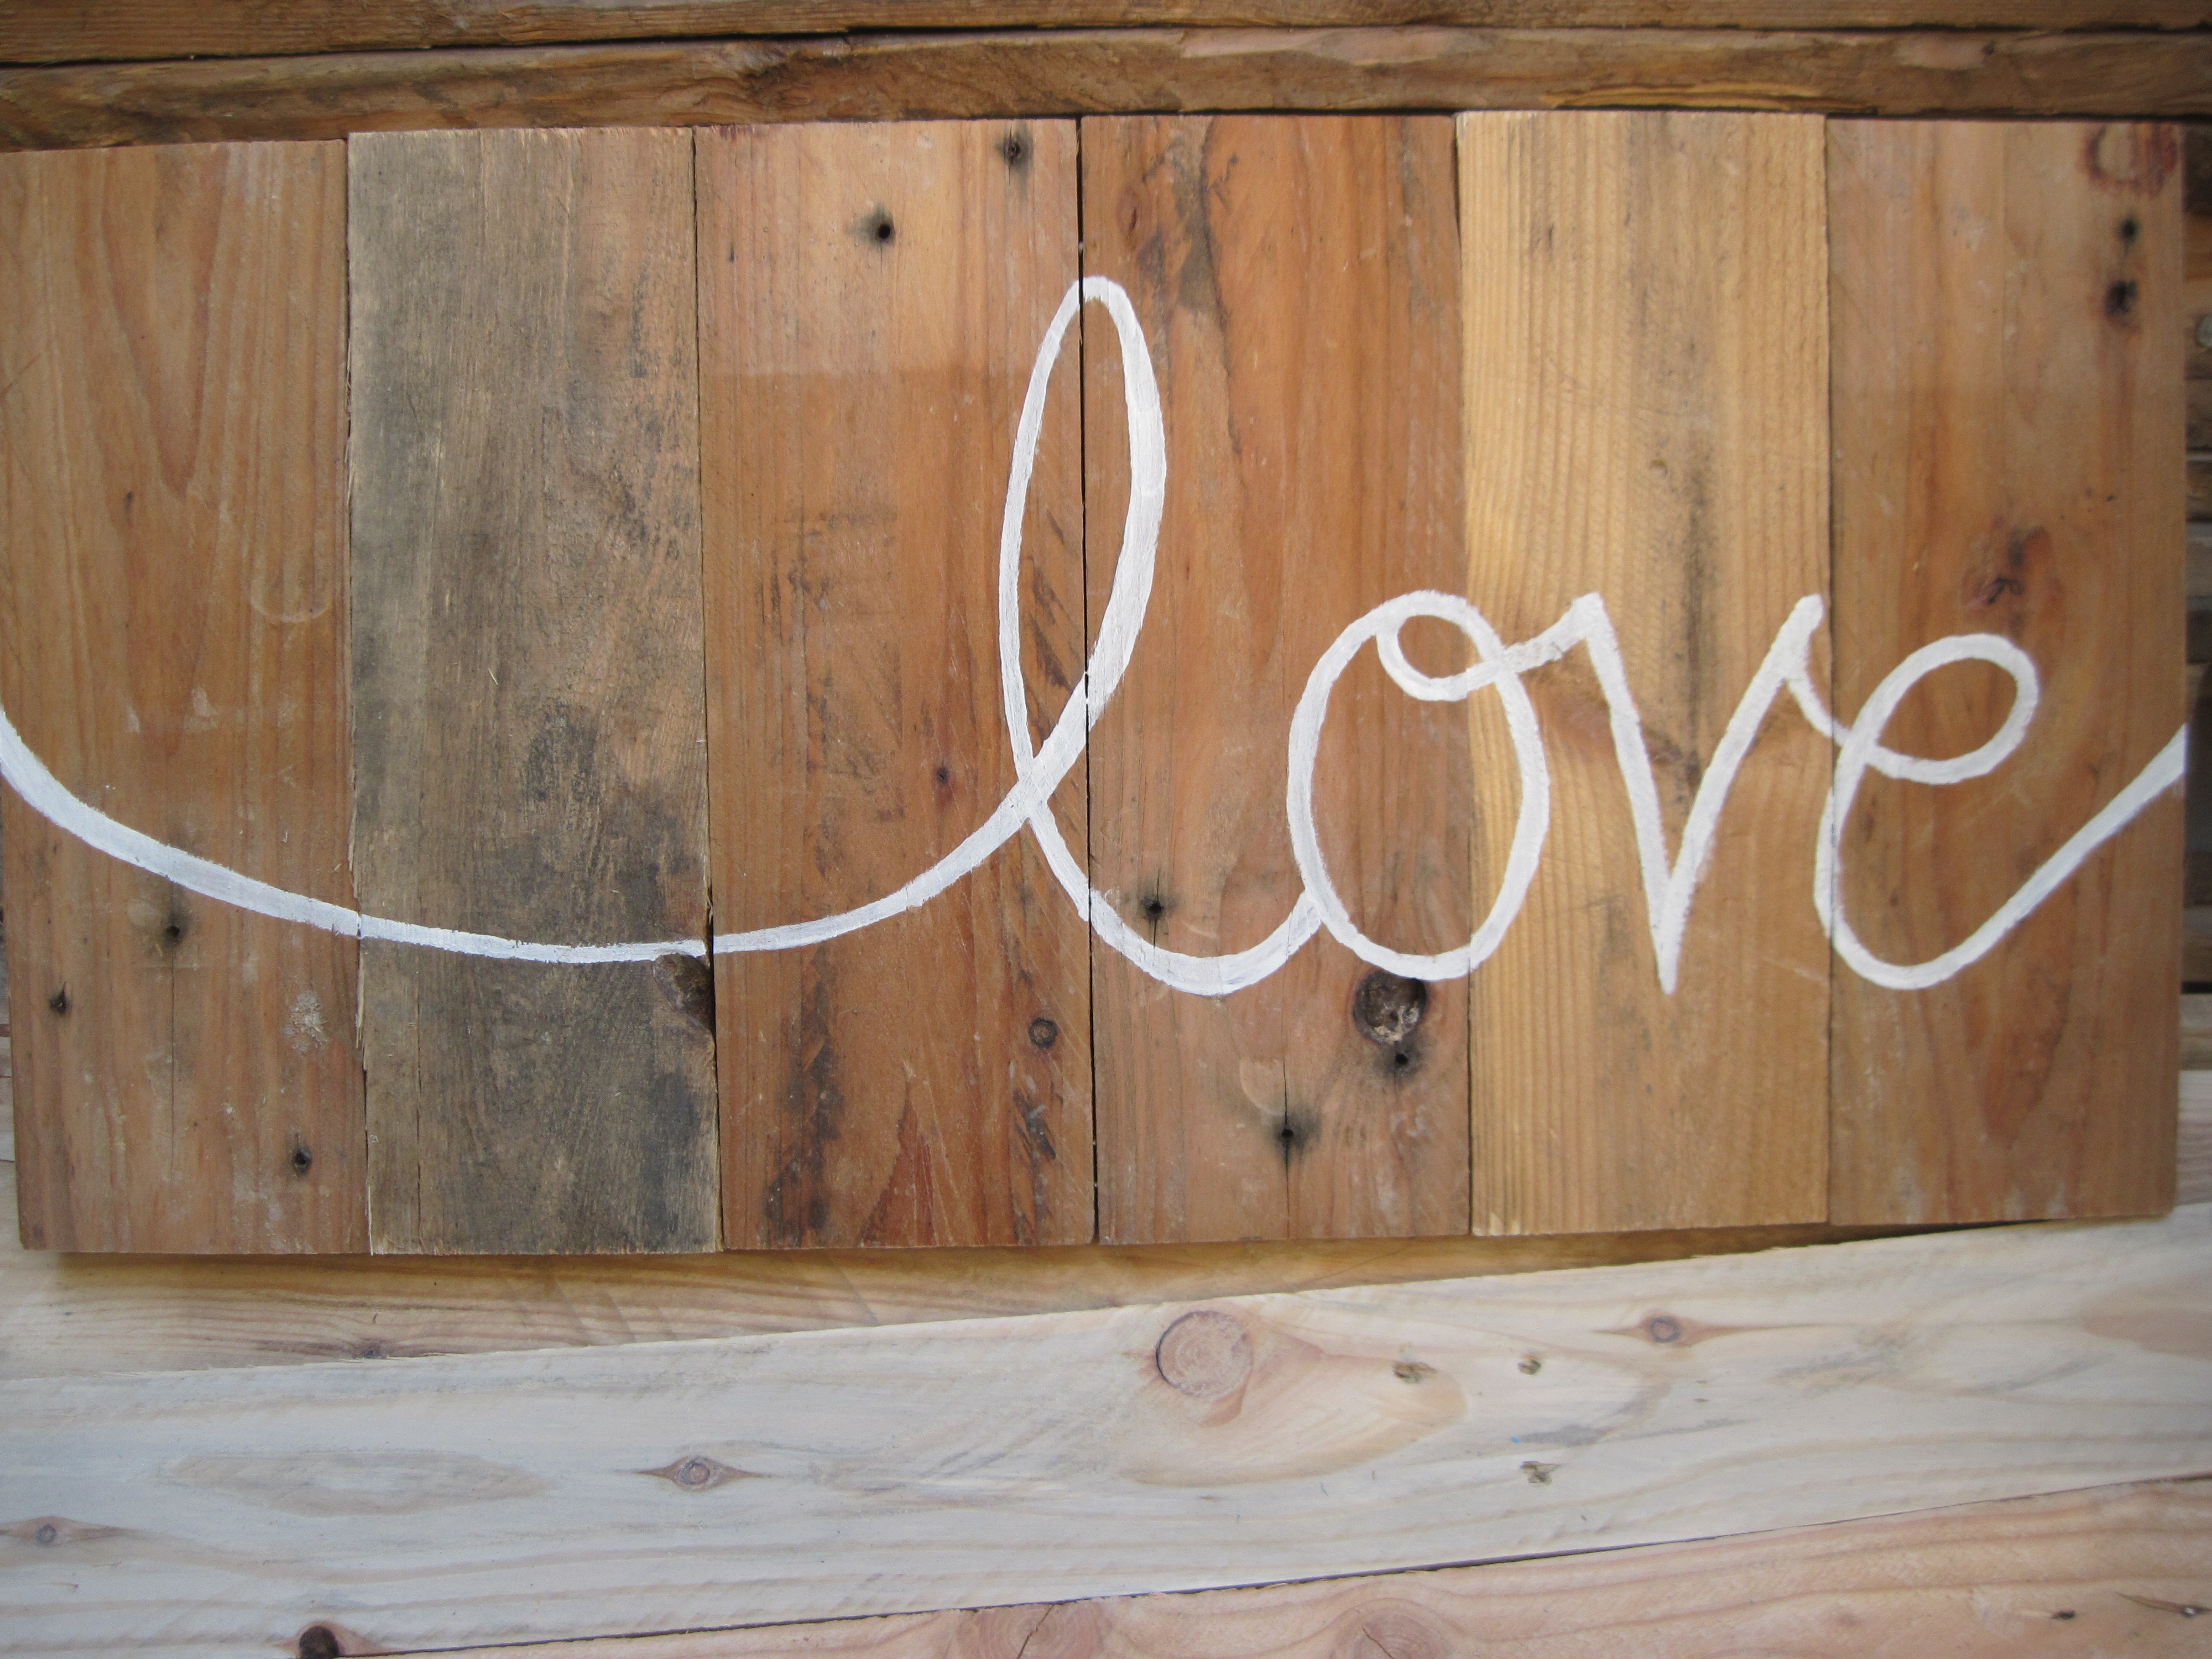
table, wood, floor, wall, rustic, sign, love, decoration, shelf, furniture, door, art, hardwood, handmade, pallet, diy, carving, sideboard, flooring, plywood, man made object, wood stain, wood sign, pallet studio